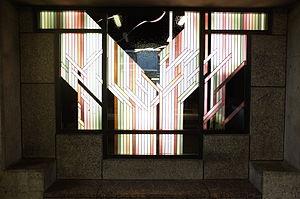
L'art dans le métro de Montréal est présent sous la forme d'une centaine d'œuvres d'art permanentes installées à l’intérieur et aux abords des différentes stations. En 2016, le métro compte des œuvres distribuées dans 55 des 68 stations du réseau.